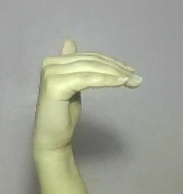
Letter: khaa